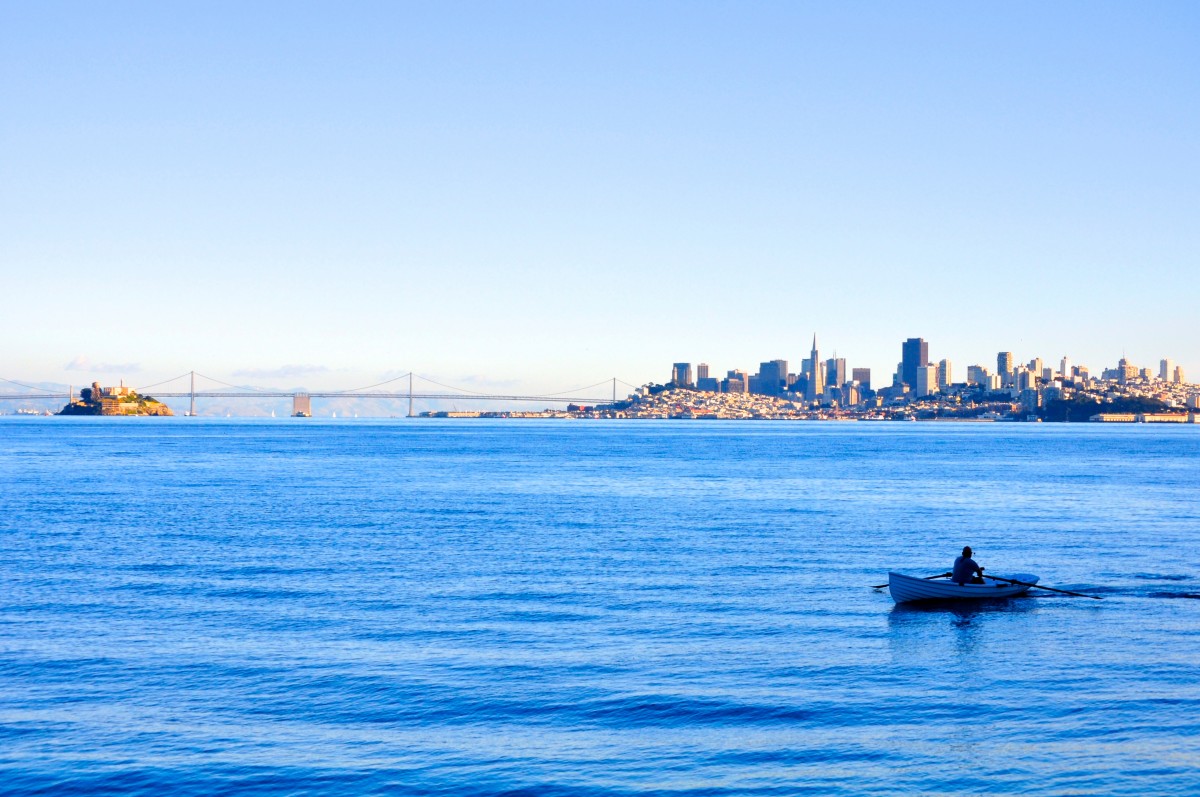
Tags: coast, horizon, boat, bridge, skyline, row, rowboat, shore, vehicle, bay, harbor, port, kayak